Low Roman Empire

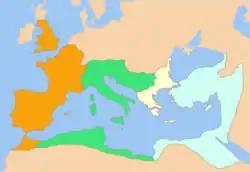
Division of the Roman Empire among the Caesars appointed in 337 by Constantine I: from west to east, the territories of Constantine II (orange), Constantine I (green), Flavius Dalmatius (yellow) and Constantius II (turquoise).

The end of the tetrarchy marked a rainfall to the principle of heredity. Although he had his eldest son Crispus, born of a first marriage, murdered, Constantine appointed his three sons from a second marriage as Caesars: Constantine II in 317, Constantius II in 324 and Constans in 333. In December 335, he entrusted each with responsibility for a part of the empire: Constantine II was put in charge of Gaul, Spain and Brittany; Constantius II received Asia, Syria and Egypt; Constantine I, Illyricum, Italy and Africa. He also elevated a half-nephew, Delmace, son of Constantine's half-brother Flavius Dalmatius, to the dignity of Caesar and entrusted him with Thrace, Macedonia and Achaia, while he gave another nephew, Hannibalianus, the title of King of Kings and the yet-to-be-conquered crown of Armenia.